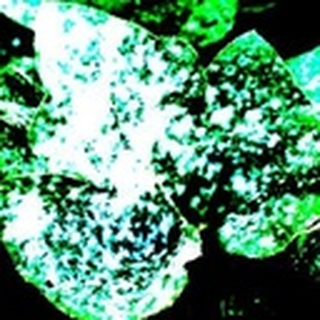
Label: cotton_powdery_mildew